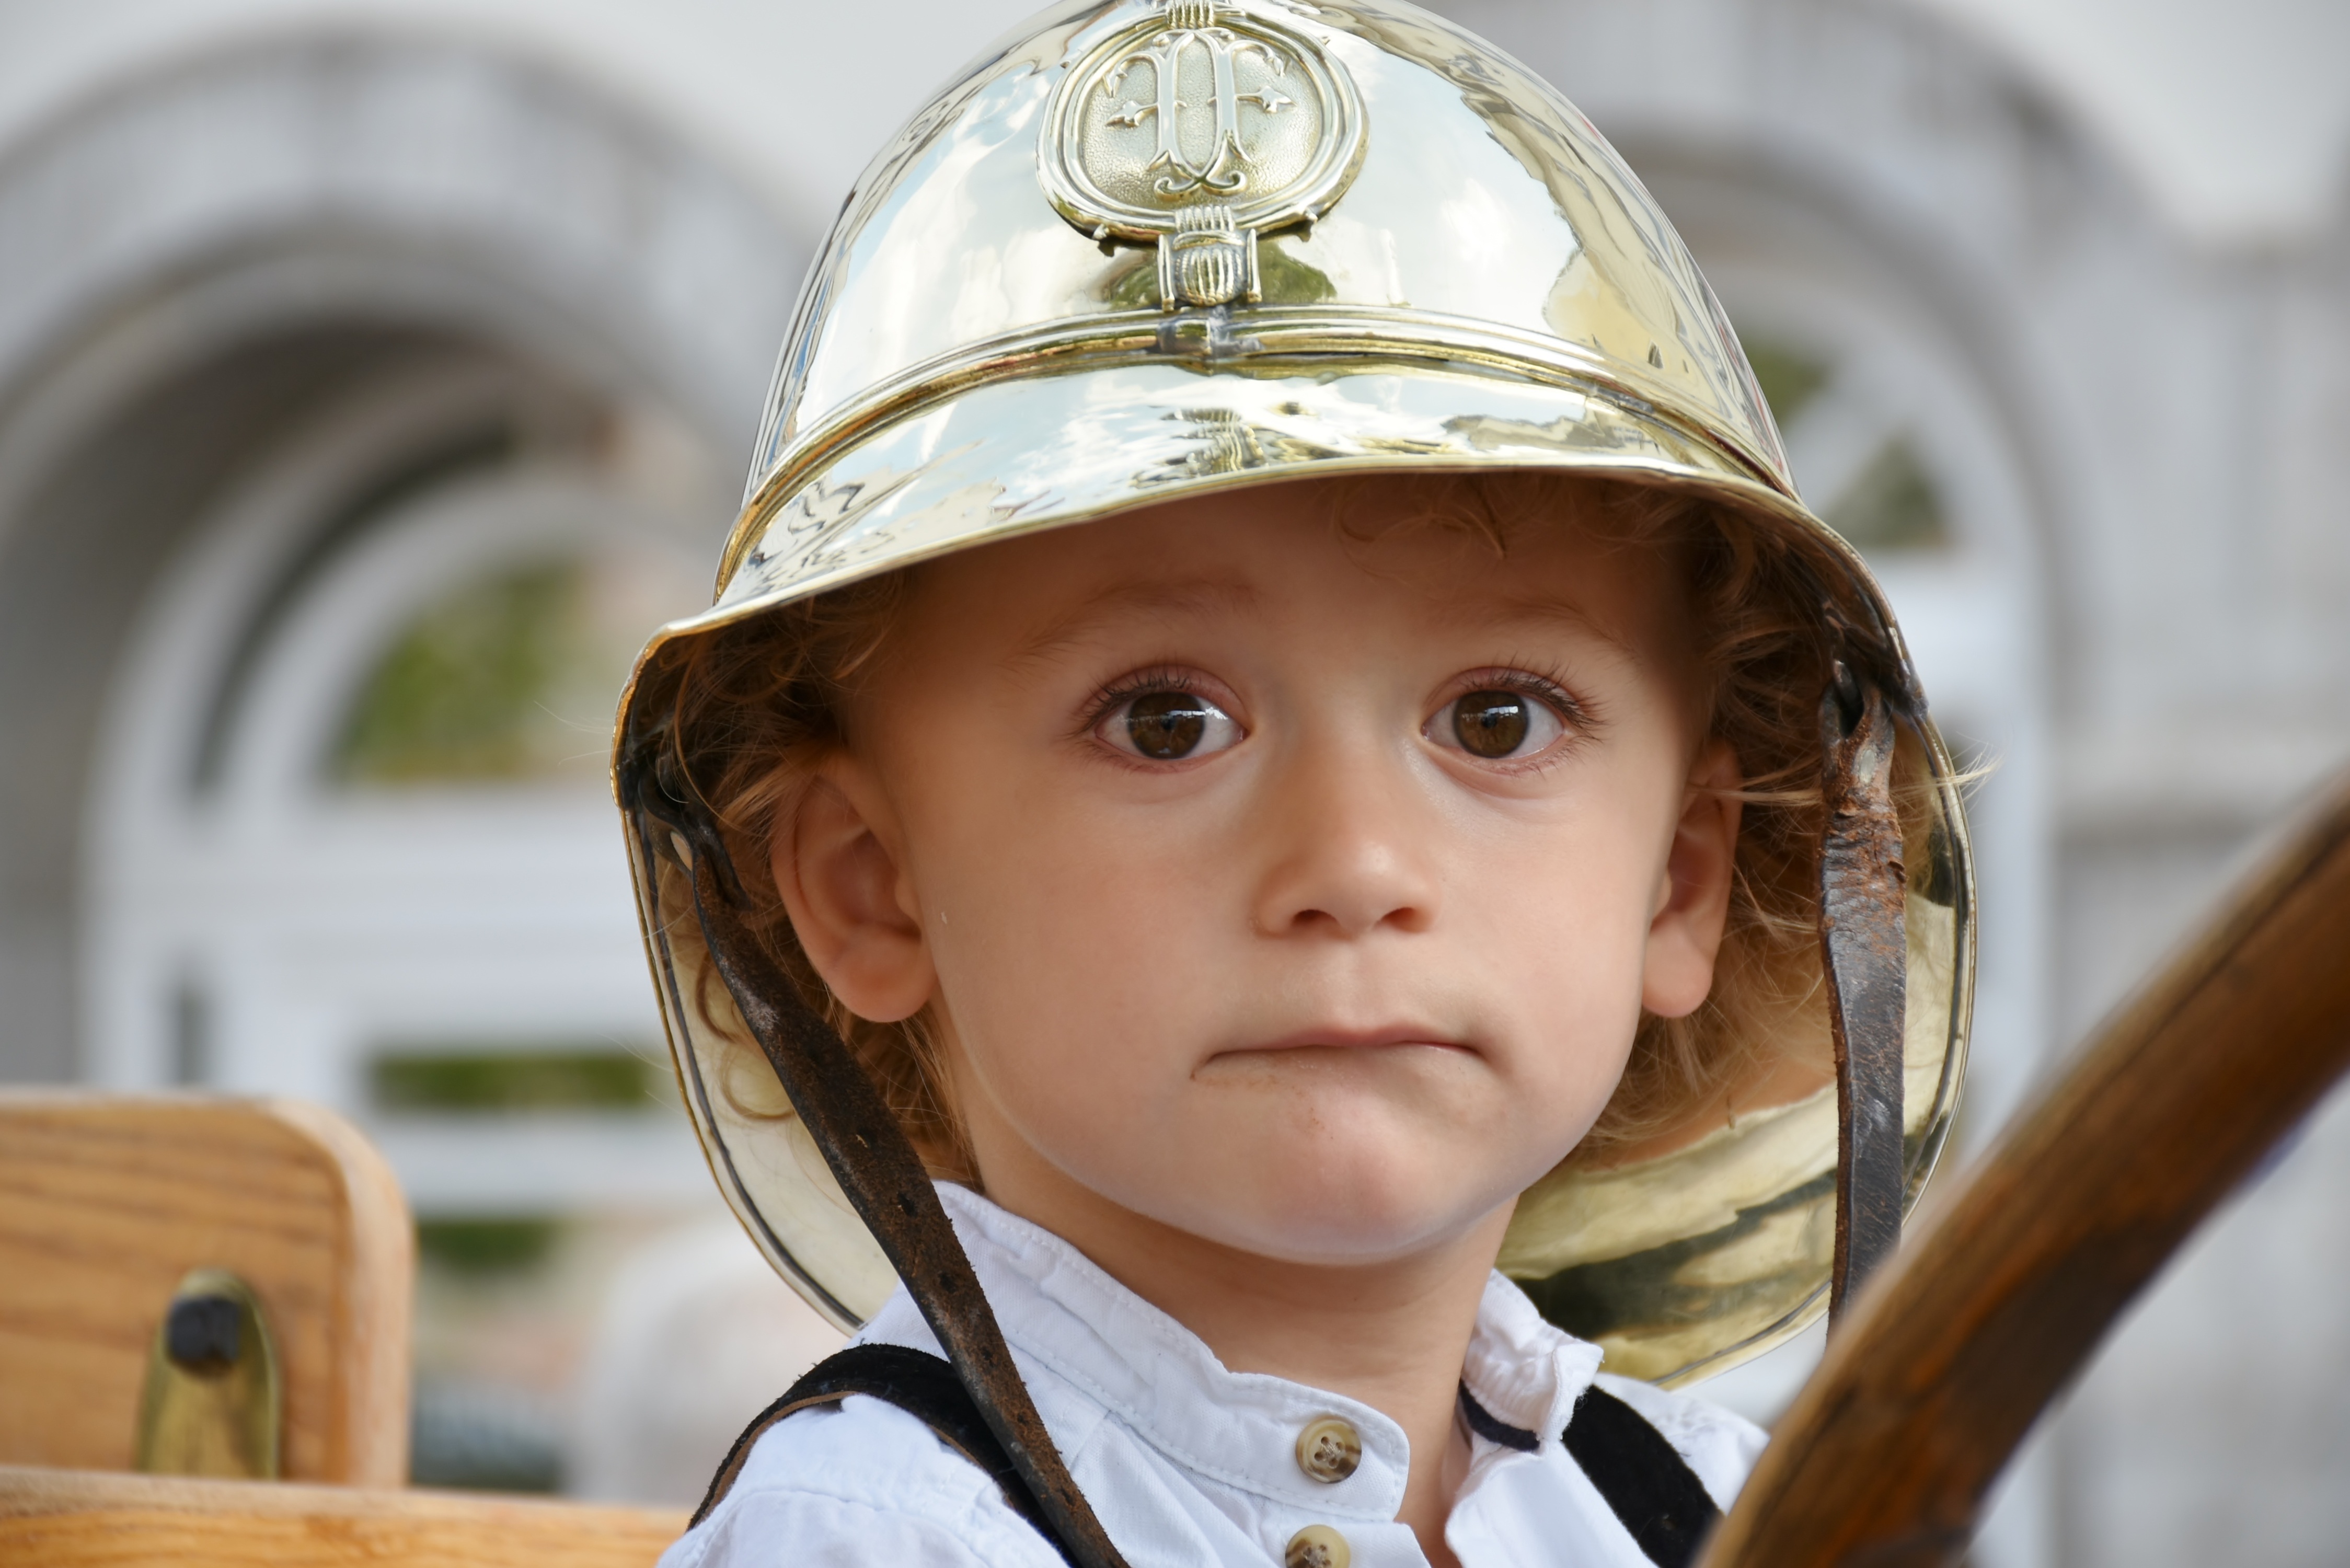
watch, person, people, boy, view, male, portrait, young, spring, child, human, clothing, smile, sit, curiosity, eyes, happy, infant, toddler, head, helm, look, joy, small child, making a face, celebration military helmet, portrait photography